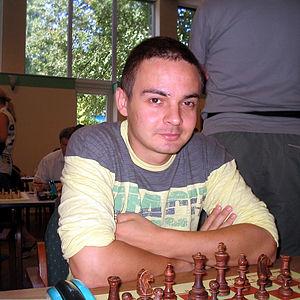
Piotr Murdzia est un maître international et solutionniste d'échecs polonais.